Konstantin Hierl

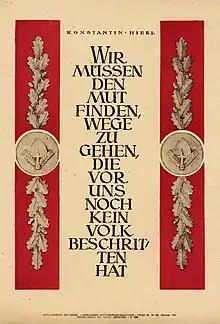
Quotation of Hierl featured in "Wochenspruch der NSDAP", 19 October 1941

Hierl was named Reich Labor Leader ("Reichsarbeitsführer") on 26 June 1935 and "Reichsleiter", the second highest political rank in the Nazi Party, on 10 September 1936. He also was granted the honor rank of "Generalmajor" in the "Wehrmacht". In August 1943, when Heinrich Himmler replaced Frick as Interior Minister, Hierl also left the ministry and reported directly to Hitler as the head of a Supreme Reich Authority ("Oberste Reichsbehörde"). He also was named a "Reichsminister" without portfolio in Hitler's cabinet.